2000 Democratic National Convention

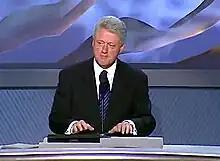
President Bill Clinton speaking at the convention

The keynote speaker of the convention was Congressman Harold Ford Jr. of Tennessee.